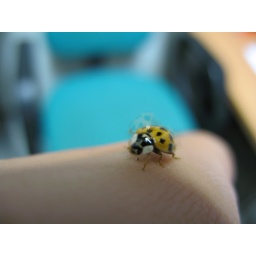
10pm passed, still in office for work a ladybug come from the window to keep company ;-)